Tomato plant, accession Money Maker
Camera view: tilt-top (135 deg); turntable rotation: 150 degrees
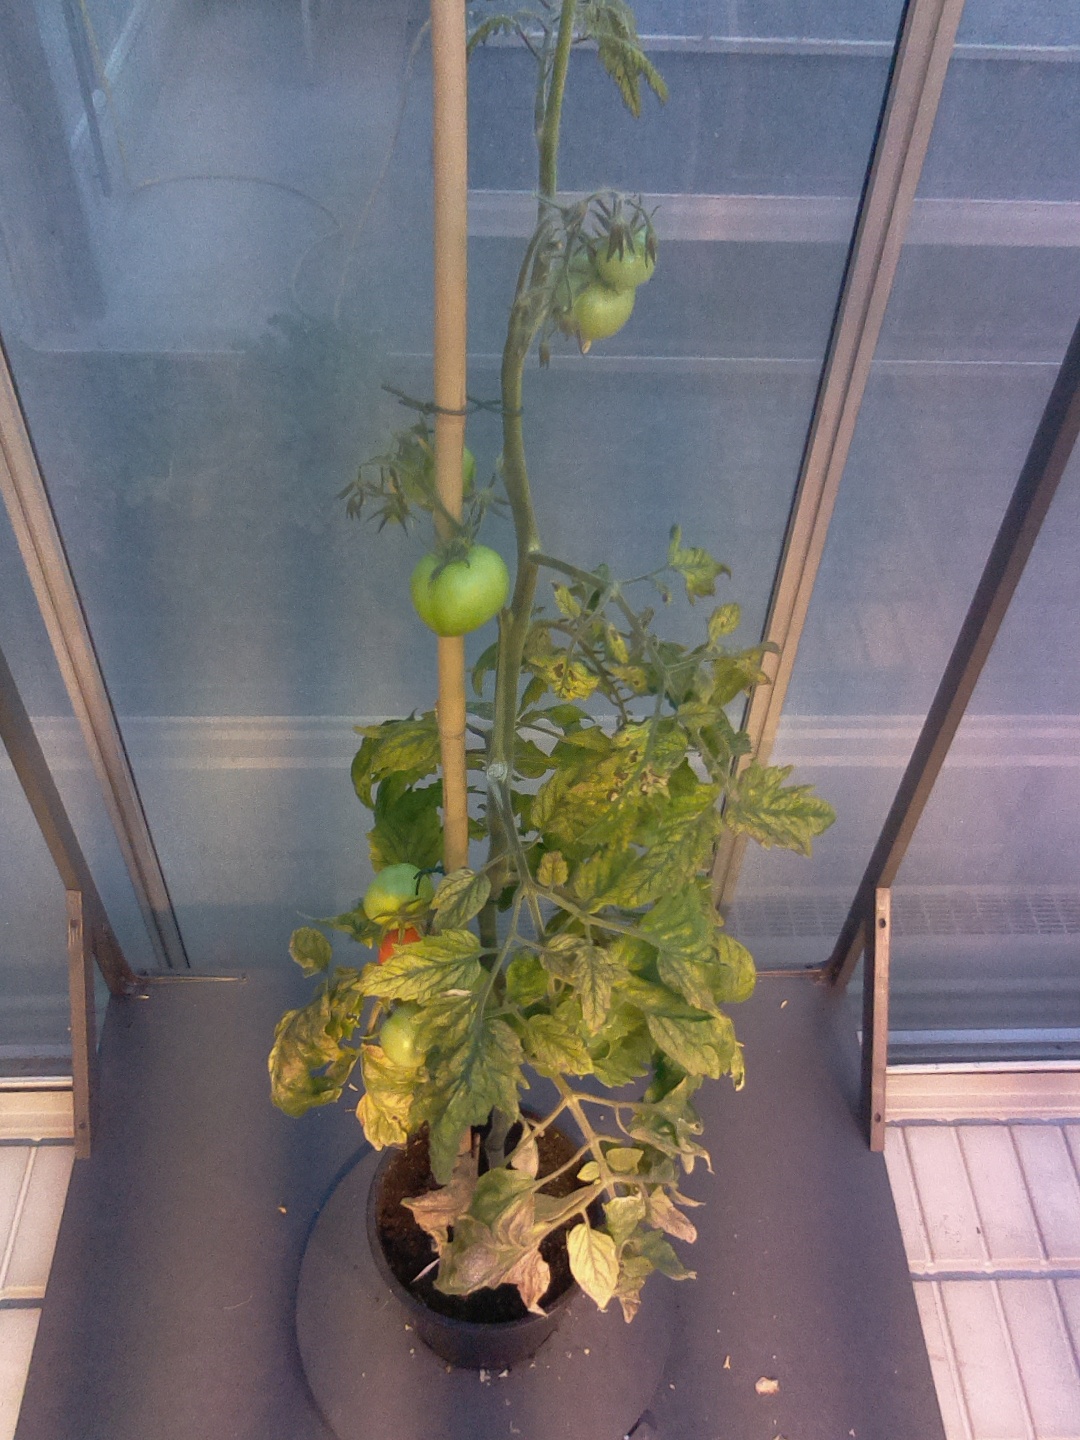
BBCH growth stage 81: 10%-20% of fruits show typical fully ripe color